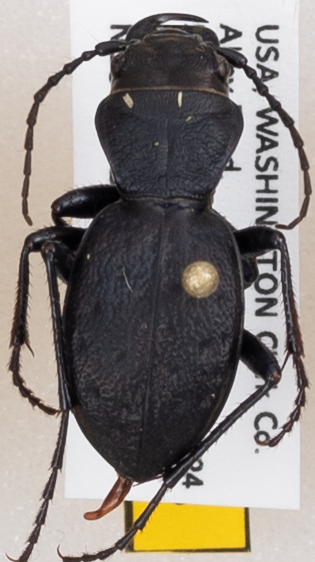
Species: Omus dejeanii
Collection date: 2019-06-11
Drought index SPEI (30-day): -0.572
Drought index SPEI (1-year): -2.09
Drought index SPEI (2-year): -2.09